Millport, Great Cumbrae

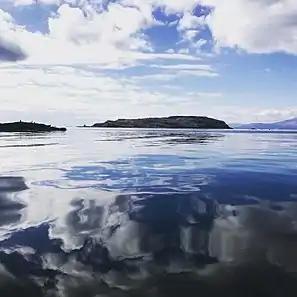
The Eileans, two small islands in Newton Bay

The usual island population of 1,376 as recorded by the 2011 census was a slight fall from the 2001 figure of 1,434. The population increases substantially during the summer tourist season.